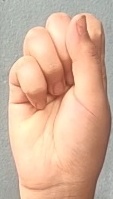
ASL sign: S